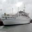
Label: ship